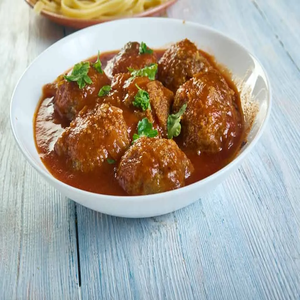
Dish: kofta